Married to the Kellys

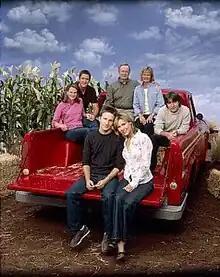
The main characters of "Married to the Kellys", (from left to right) Mary, Josh, Bill, Sandy, Lewis, and Tom & Susan (in front).

Married to the Kellys is an American sitcom that aired on ABC from October 3, 2003 to April 23, 2004 with a run of 22 episodes. Set in a Kansas suburb of Kansas City, Kansas, the series stars Breckin Meyer and Kiele Sanchez. The show was a part of the TGIF Friday night line up, after "Hope & Faith", airing at 9:30 EST. The show earned fair enough ratings to get picked up for a whole season, but it was cancelled at the end of the season.